Sexual practices between men

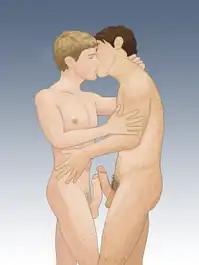
Two men engaged in frotting by rubbing their penises together

There are a variety of non-penetrative sex practices. Frot is a sexual activity between men that usually involves penis-to-penis contact. It is a form of frottage. Frot can be enjoyable because it mutually and simultaneously stimulates the genitals of both partners as it tends to produce pleasurable friction against the frenulum nerve bundle on the underside of each man's penile shaft, just below the urinary opening (meatus) of the penis head (glans penis). Intercrural sex is another form of non-penetrative sex that can be practiced between MSM. Docking (the insertion of one man's penis into another man's foreskin) is also practiced.